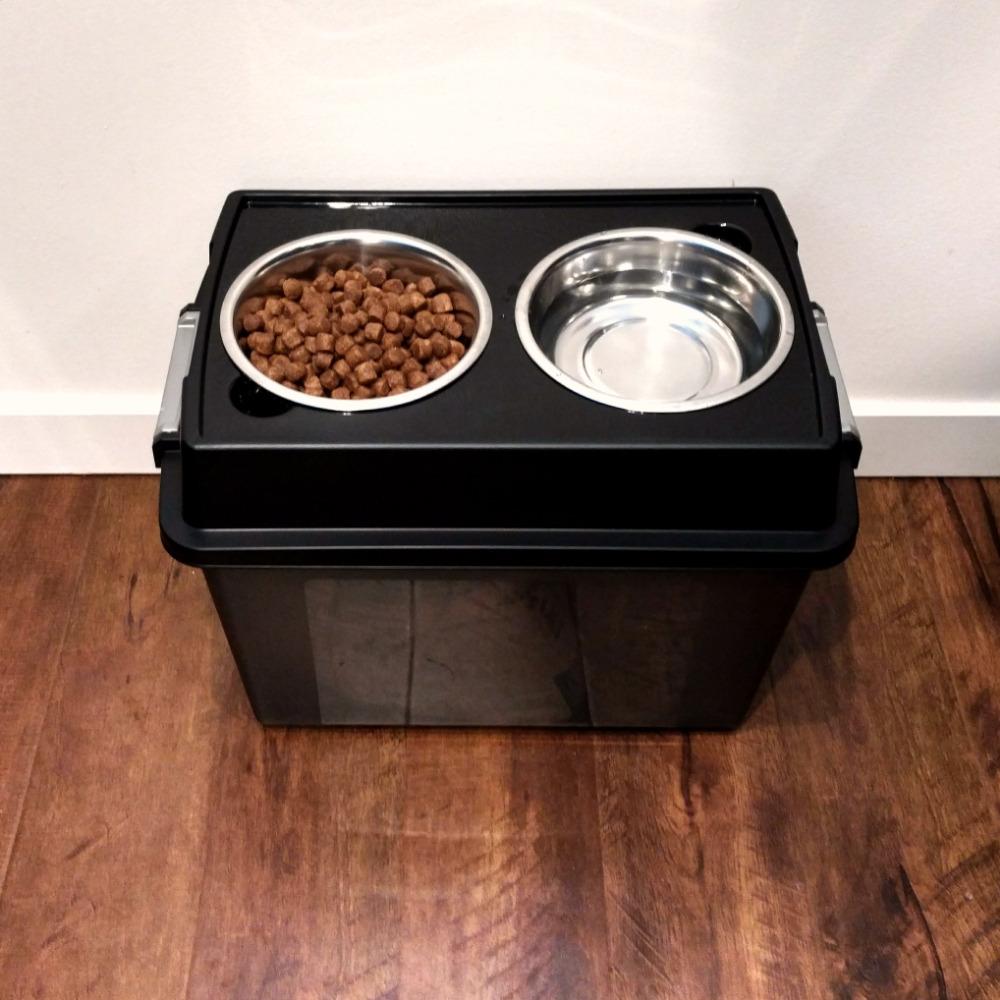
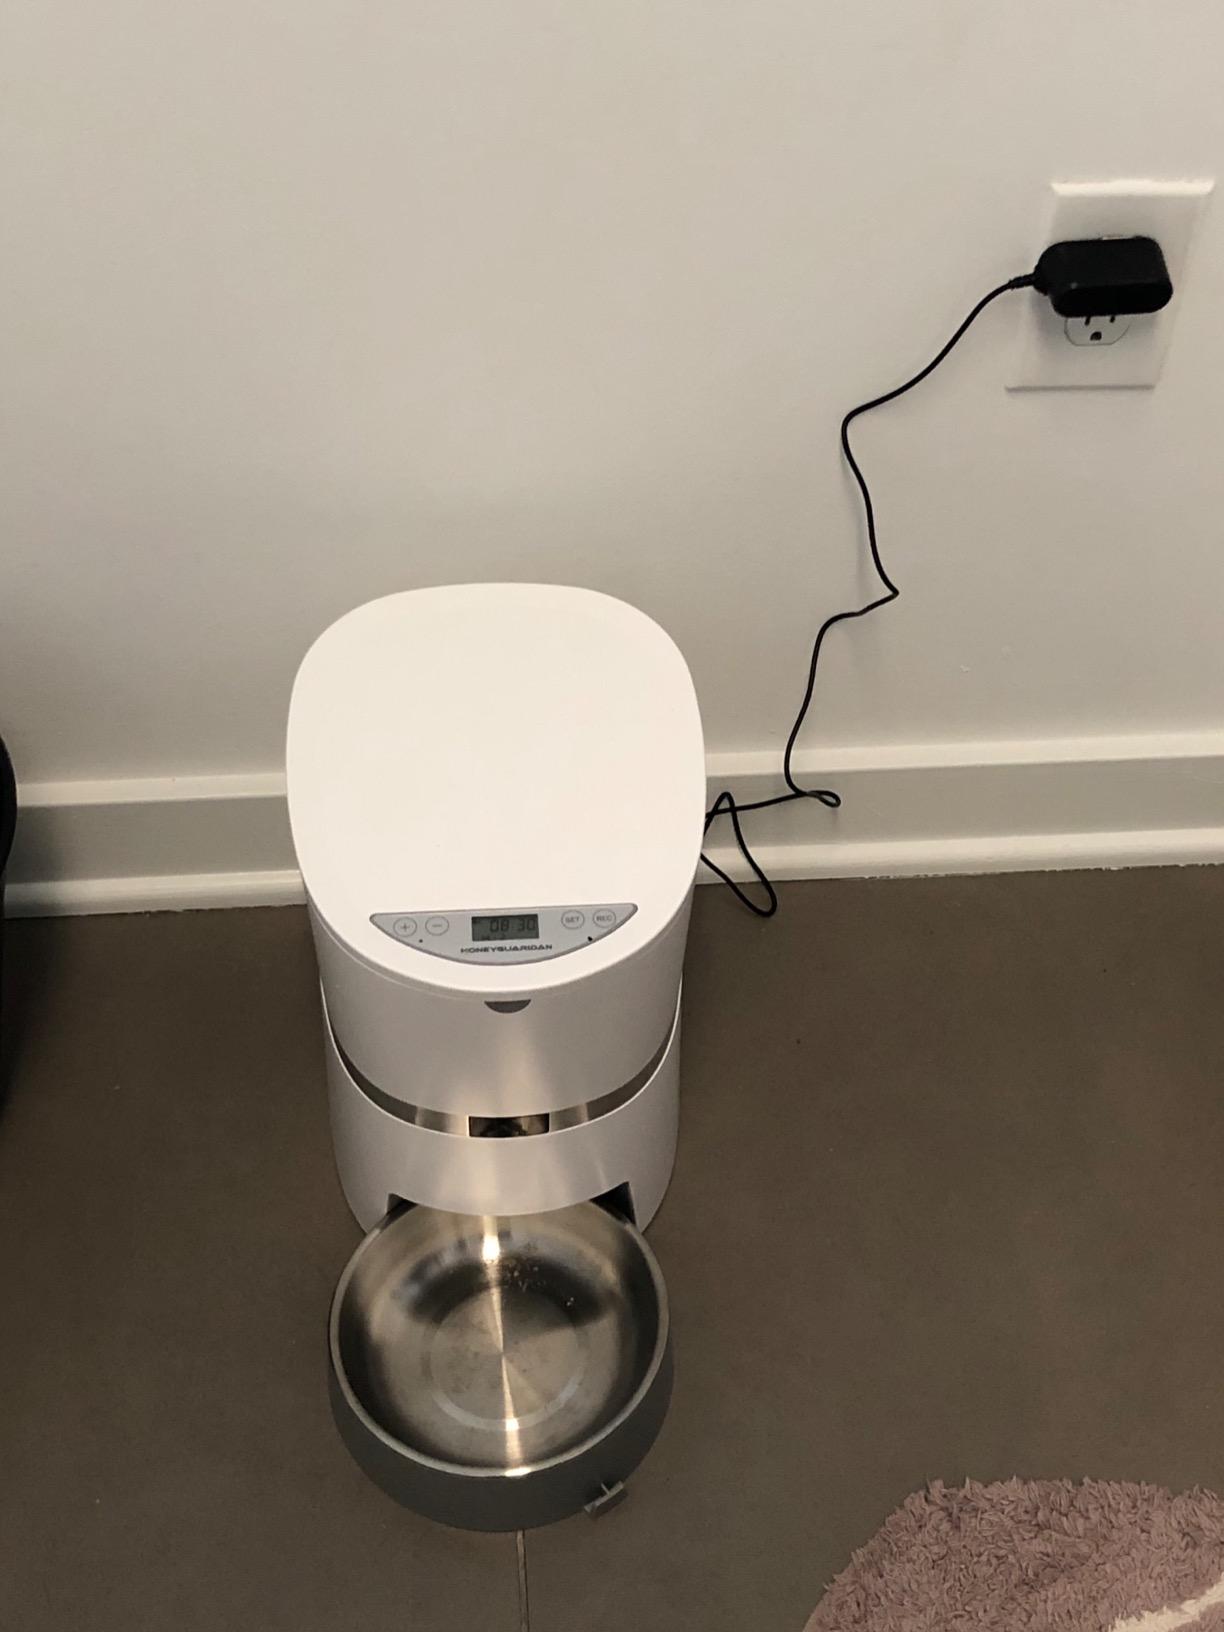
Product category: items_feeder
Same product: no